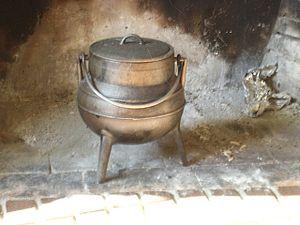
La cuisine galicienne est la cuisine traditionnelle de la Galice, région du nord-ouest de la péninsule Ibérique. Elle partage avec la cuisine espagnole, la culture des tapas, l'utilisation de l'huile d'olive et des plats parfois pantagruéliques. De nombreuses fêtes gastronomiques sont organisées dans la région, généralement en été, et sont très prisées.